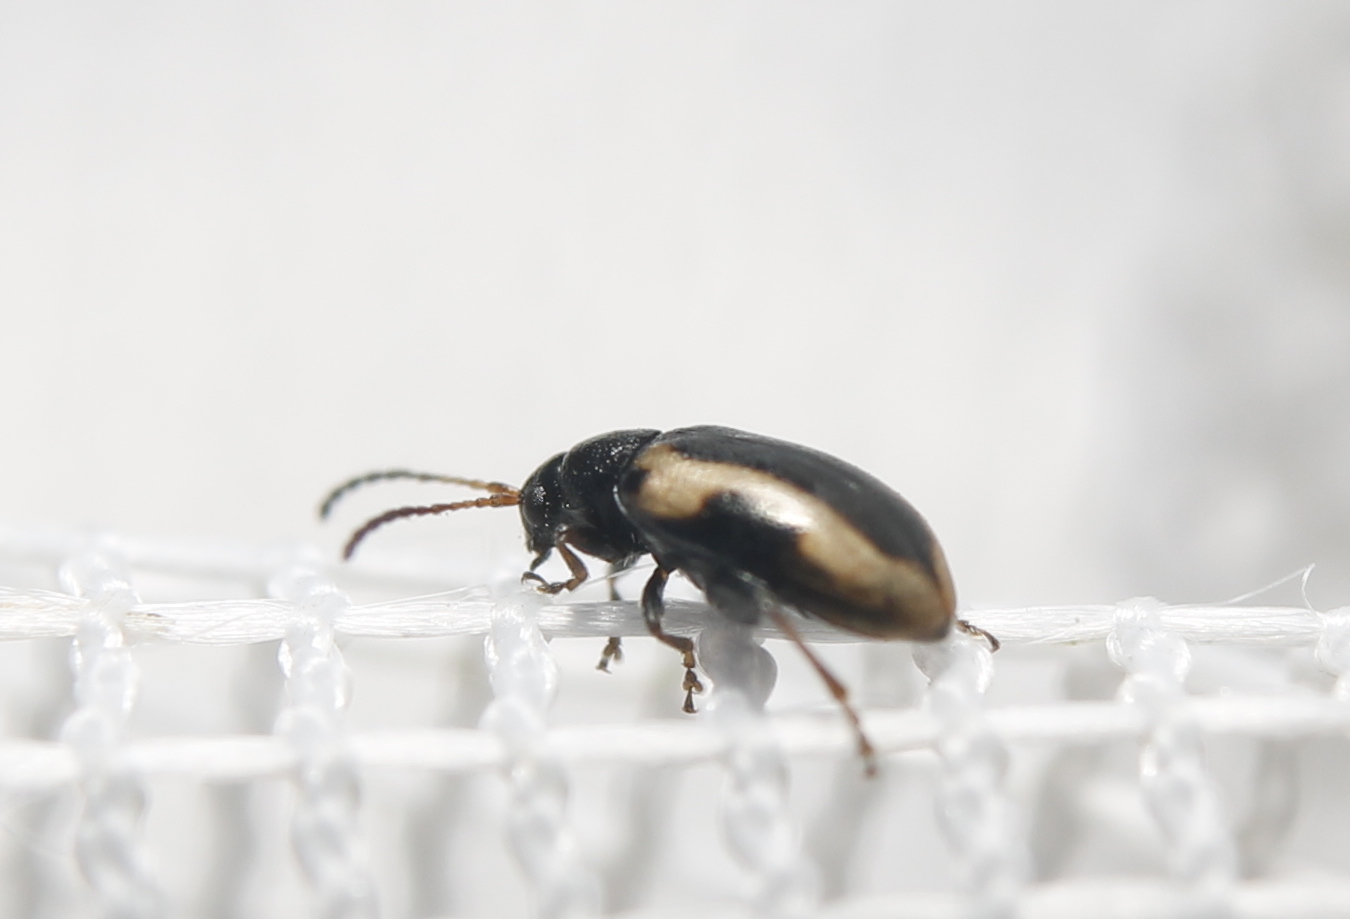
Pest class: striped_flea_beetle